Donnie Jones (basketball)

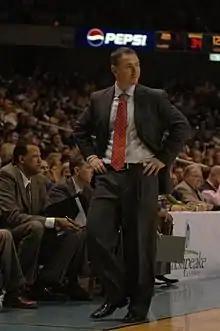
Jones in 2008

Donald Isaac Jones Sr. (born July 7, 1966) is an American college basketball coach and former college basketball player. He is currently the men's head basketball coach at Stetson University. For the 2023-24 season, Jones led Stetson University to its first NCAA Tournament appearance in school history. Prior to Stetson, Jones served as the head coach of the UCF Knights men's basketball team from 2010 to 2016 and at Marshall from 2007 to 2010.